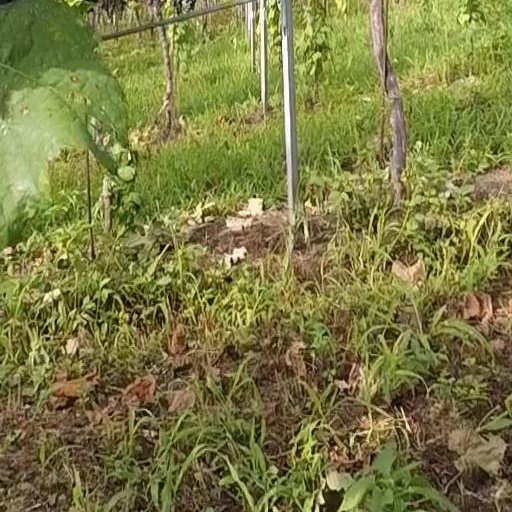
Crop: grape